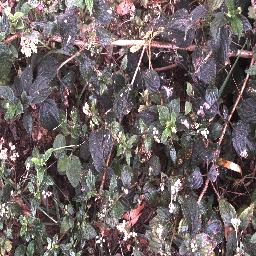
Label: lantana